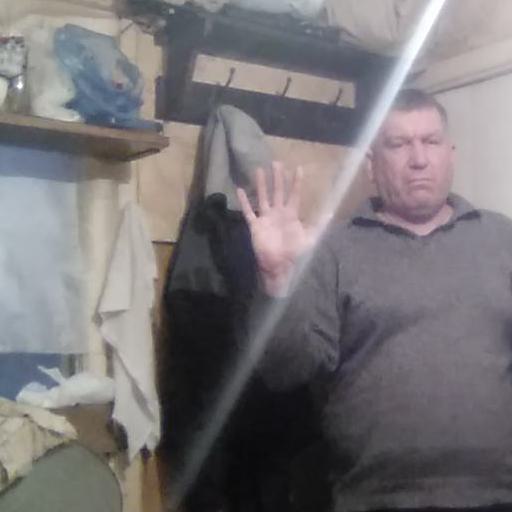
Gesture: palm